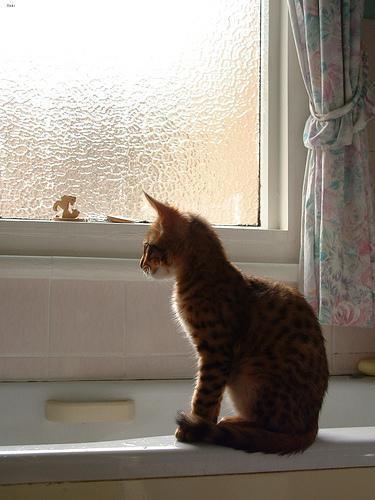
Bengal